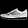
Label: Sneaker